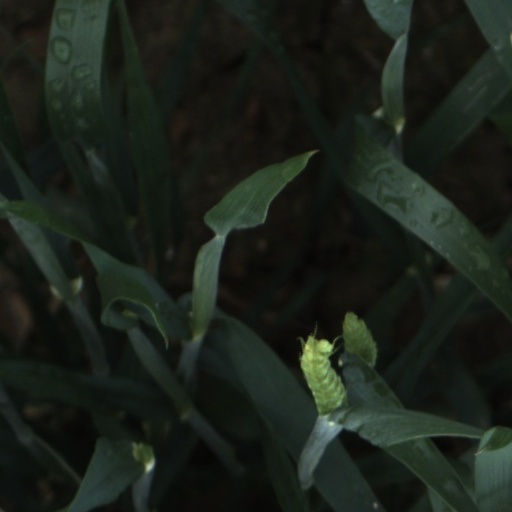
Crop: wheat